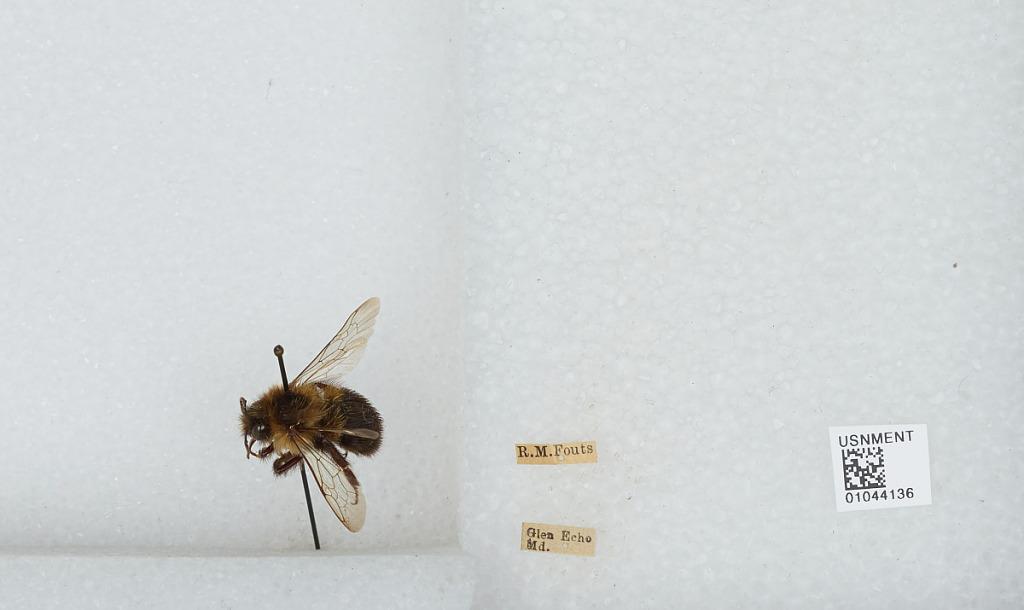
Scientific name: Bombus sp.
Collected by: R. Fouts
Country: United States
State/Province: Maryland
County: Montgomery
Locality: Glen Echo
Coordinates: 38.9686, -77.1425